Buffalo Bill's

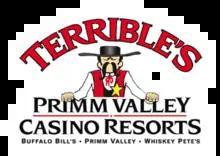
Terrible's Primm Valley Casino Resorts logo (2007–2011)

The ribbon cutting for the change of ownership for Primm Valley Resorts from MGM Mirage to Herbst Gaming was held at Buffalo Bill's on April 10, 2007.